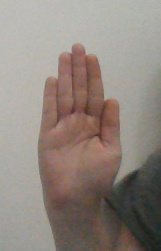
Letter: seen